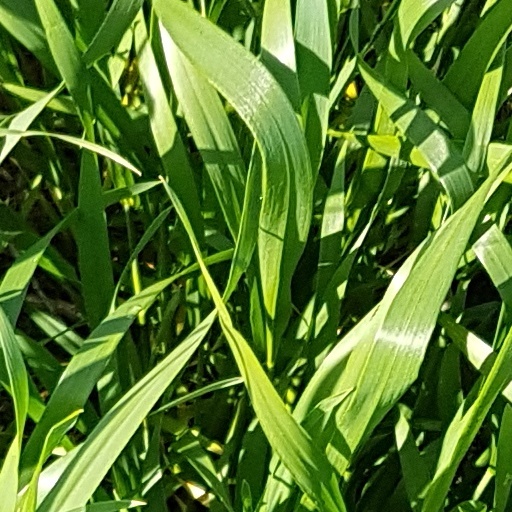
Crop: wheat